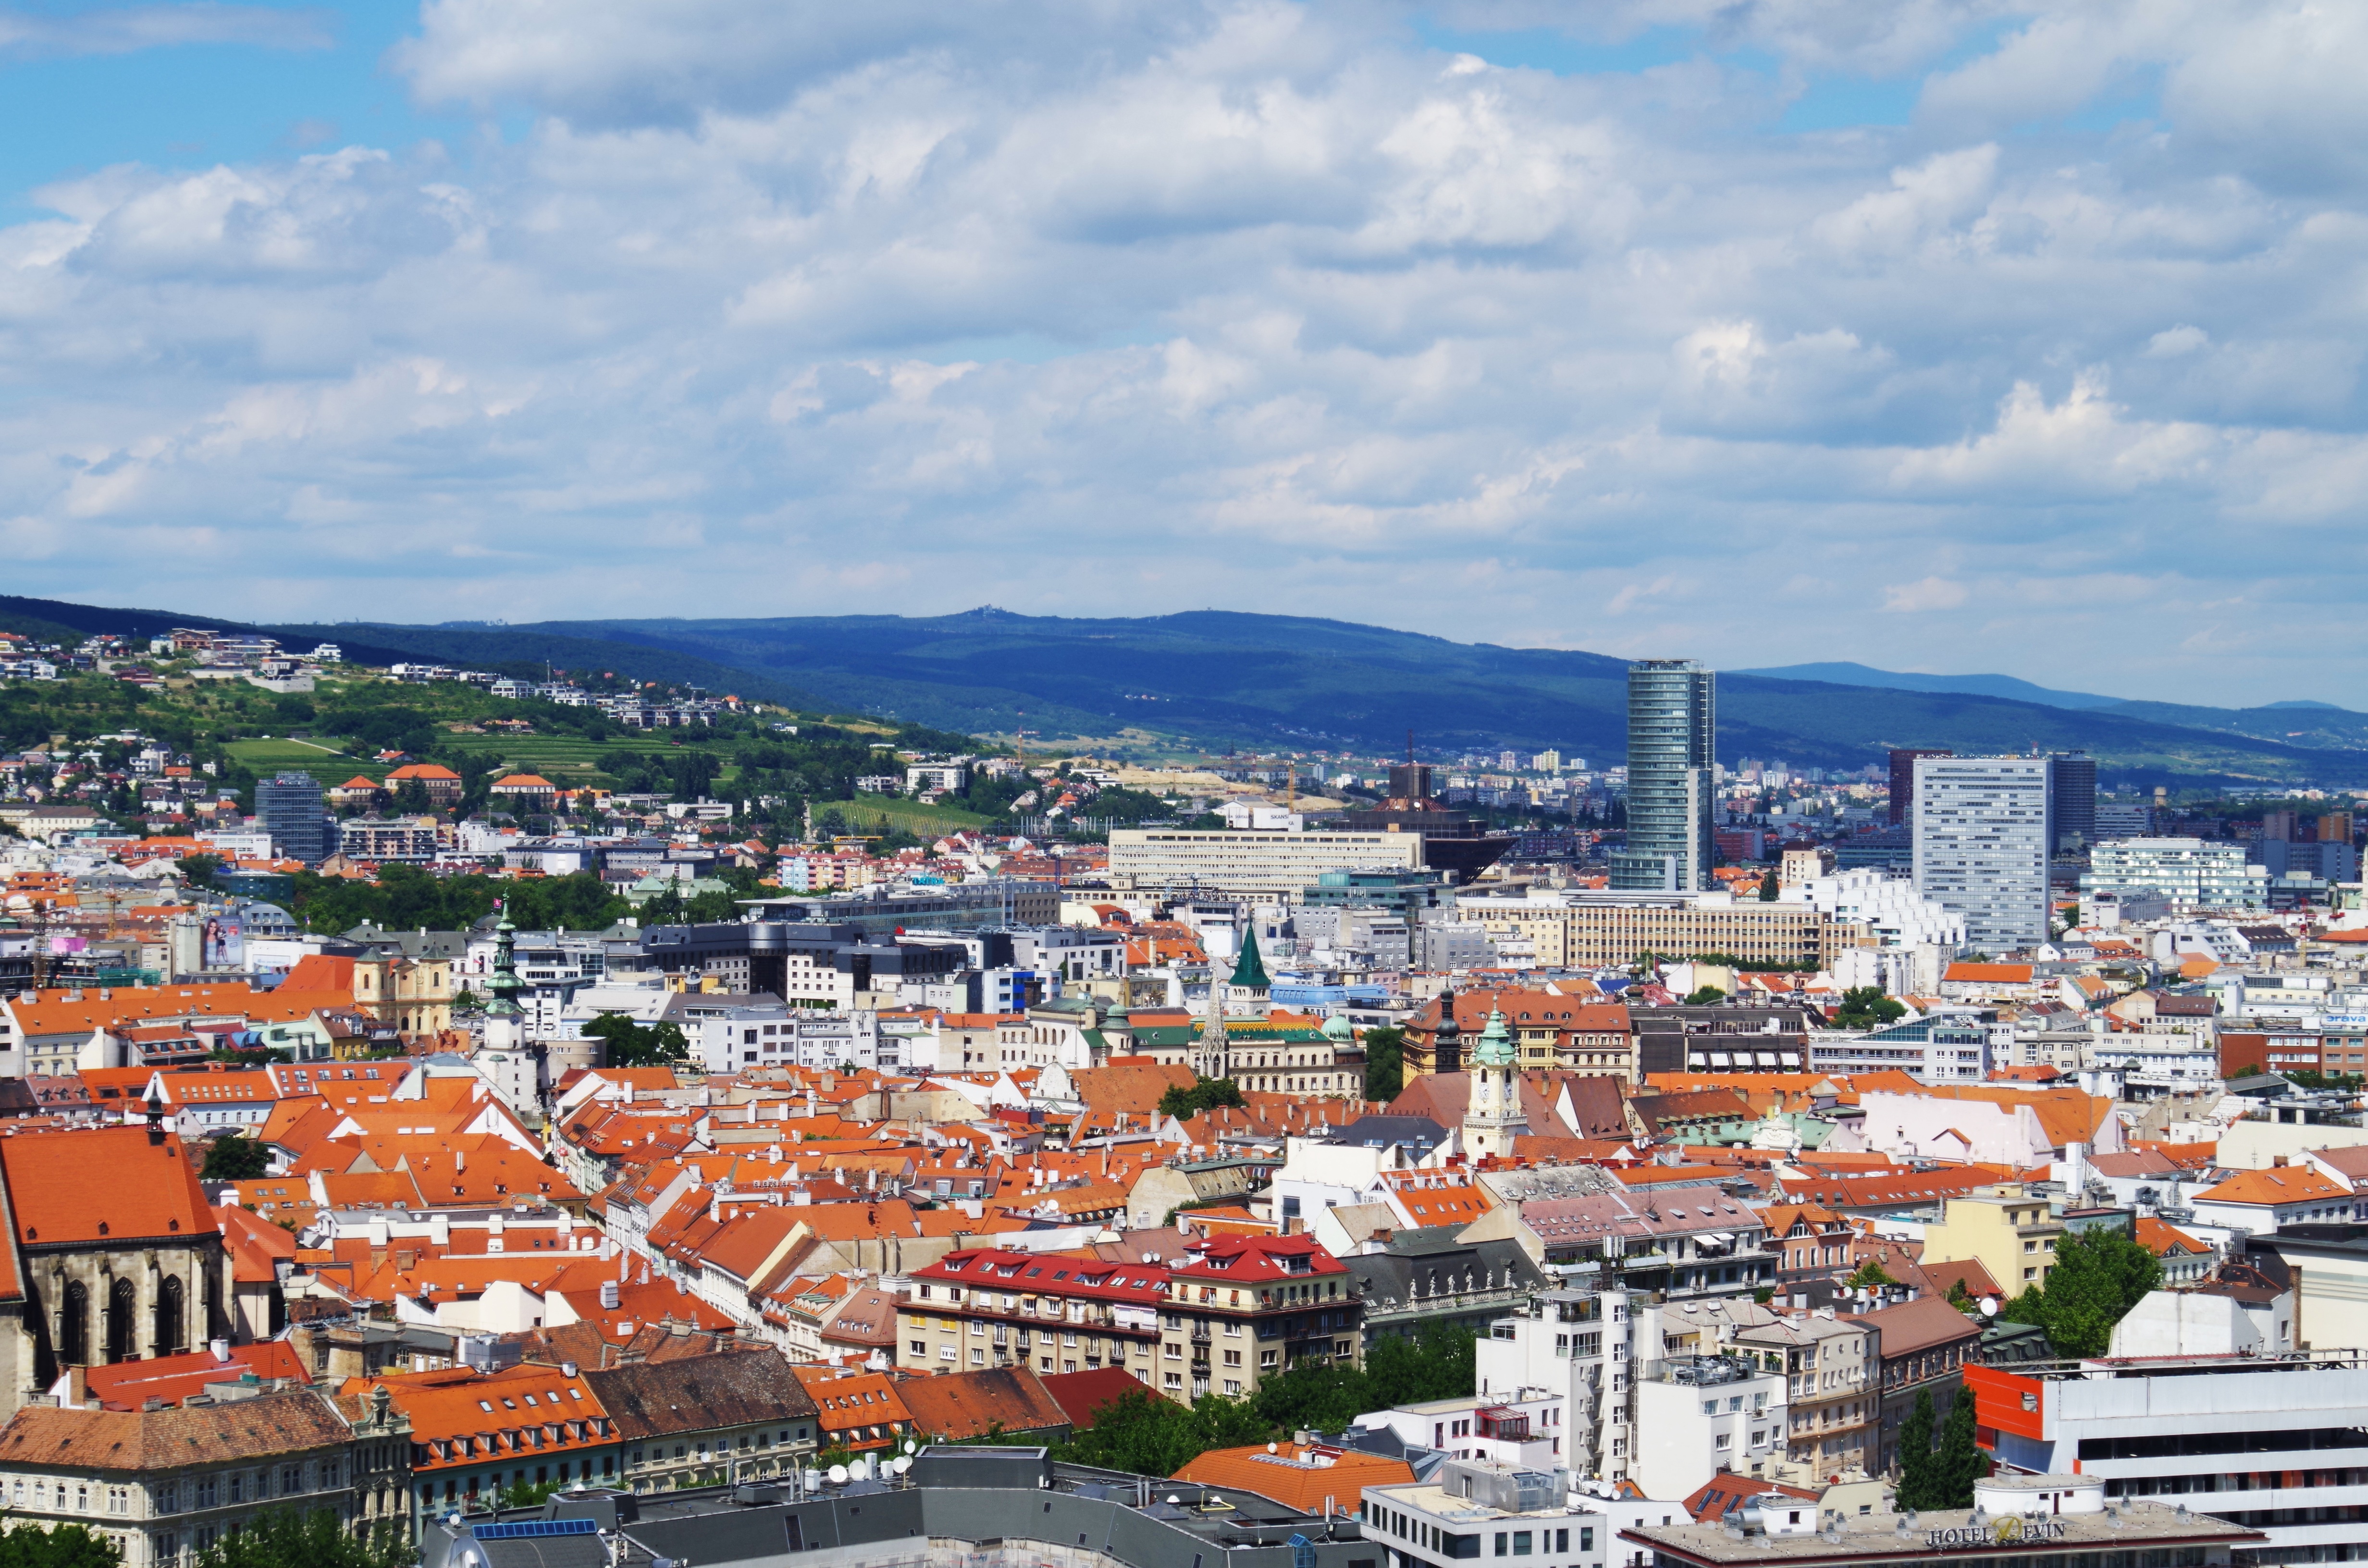
sea, coast, skyline, photography, town, city, cityscape, panorama, downtown, harbor, port, houses, views, the roof of the, feelings, bratislava, neighbourhood, the sky, slovakia, megalopolis, bird's eye view, little carpathians, the clouds, aerial photography, views of the city, residential area, geographical feature, human settlement